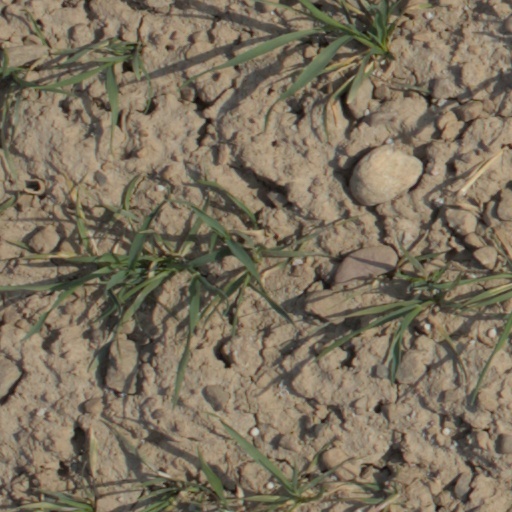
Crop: wheat